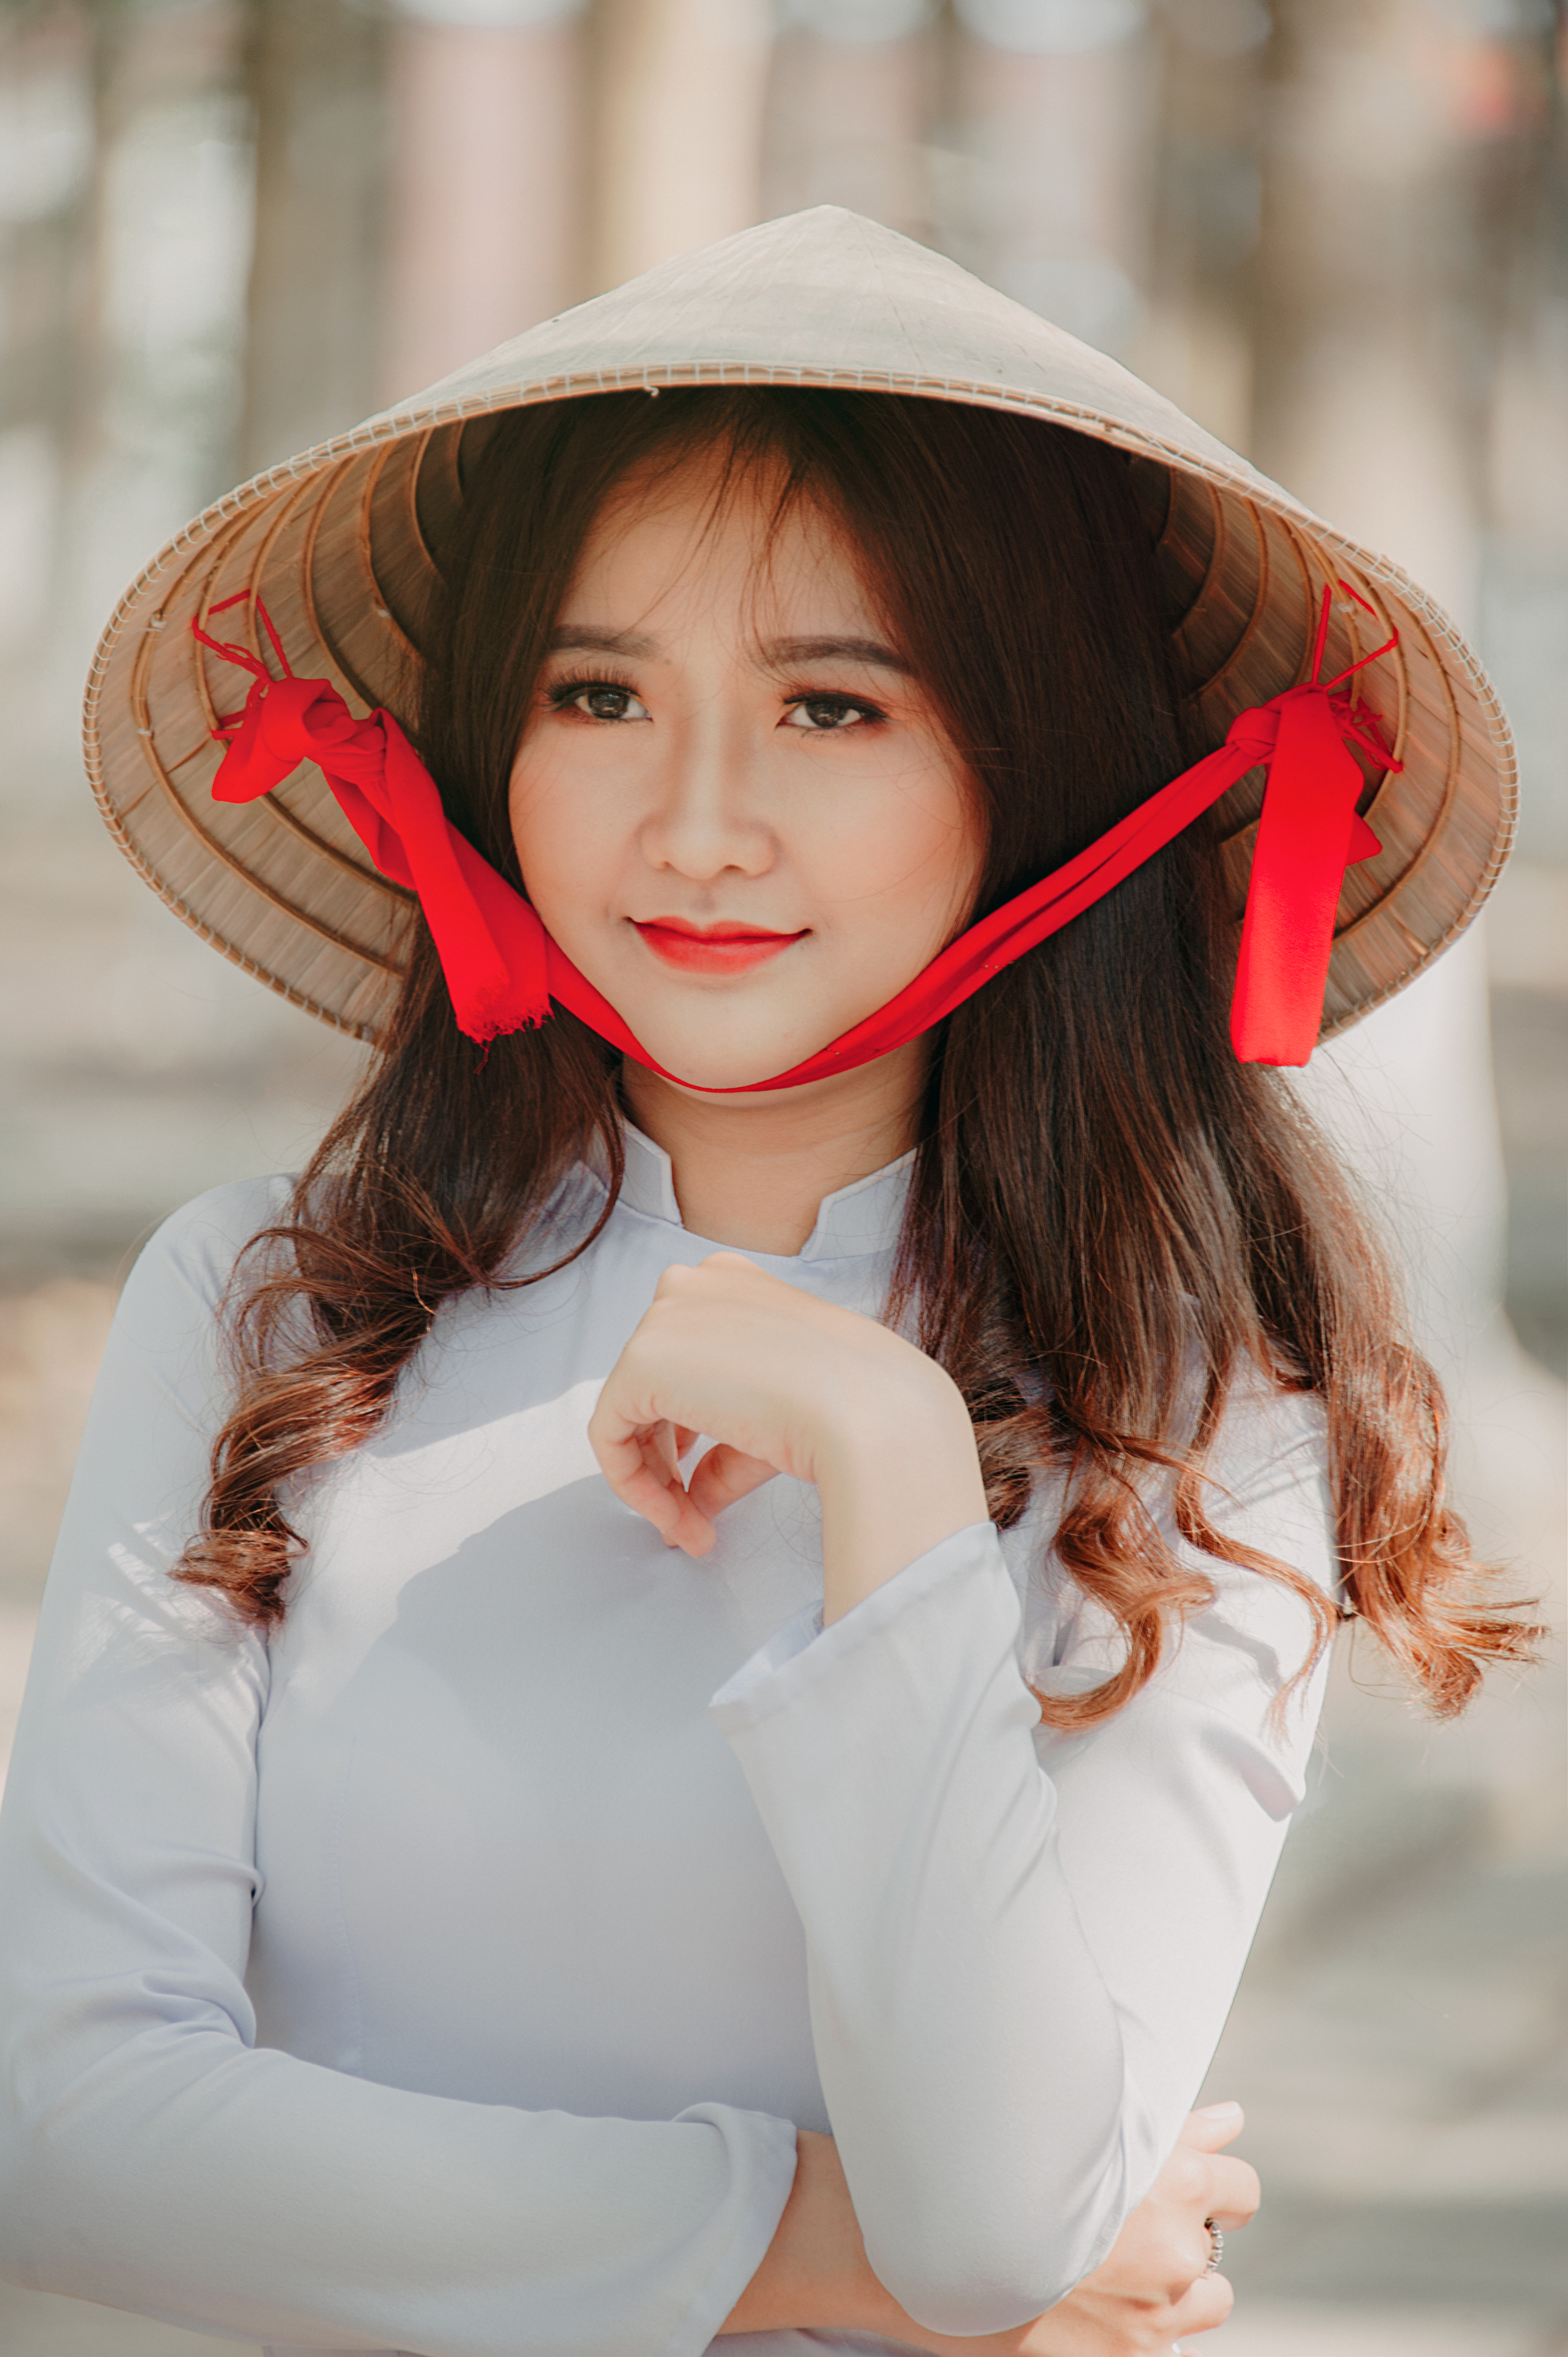
love, cute, portrait, beautiful, happy, girl, skin, beauty, costume, brown hair, long hair, child, japanese idol, smile, child model, cosplay, portrait photography, fun, hair accessory